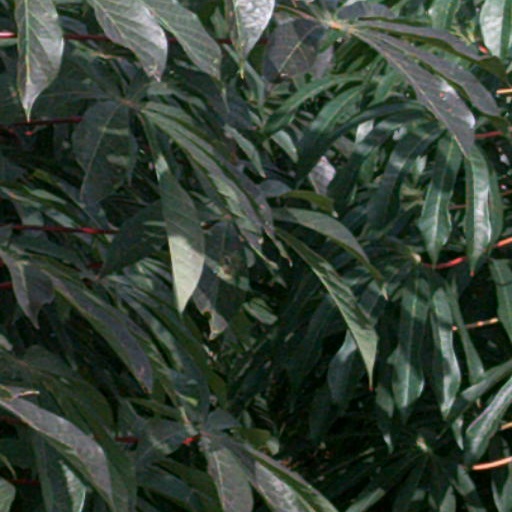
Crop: cassava